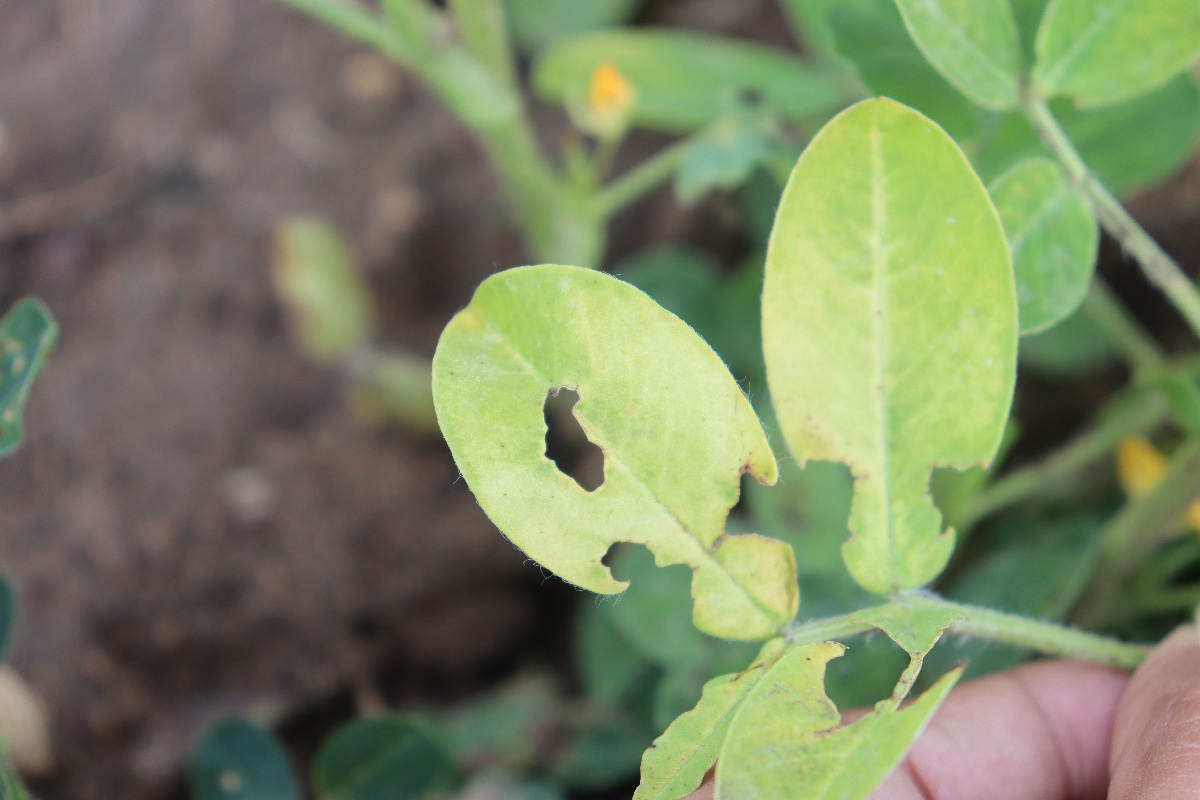
Label: early_leaf_spot